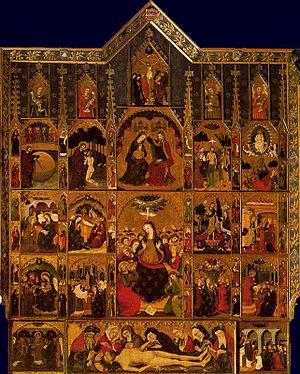
Pere Serra est un peintre catalan de l'art gothique qui s'est développé en Catalogne dans un style gothique international influencé par la peinture siennoise introduite par Ferrer Bassa. Il est actif à Barcelone entre 1357 et 1405/1408.